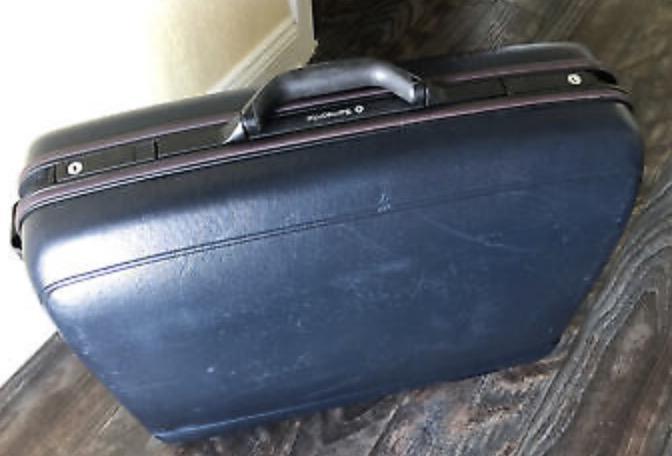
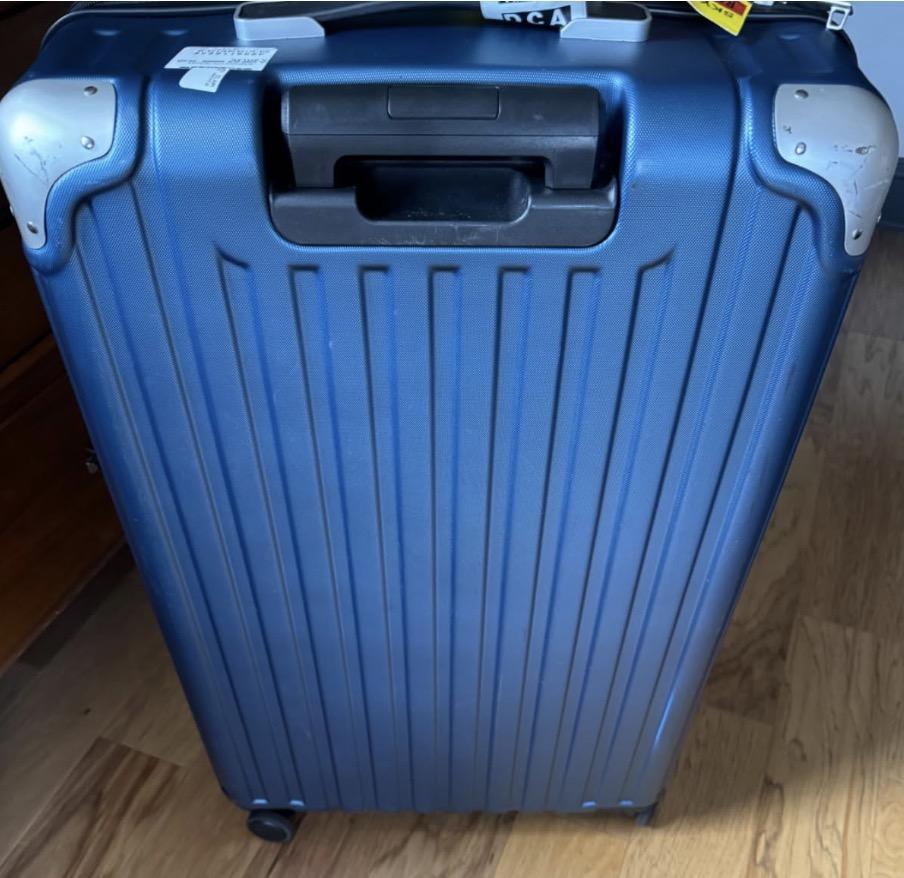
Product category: items_tea
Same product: no